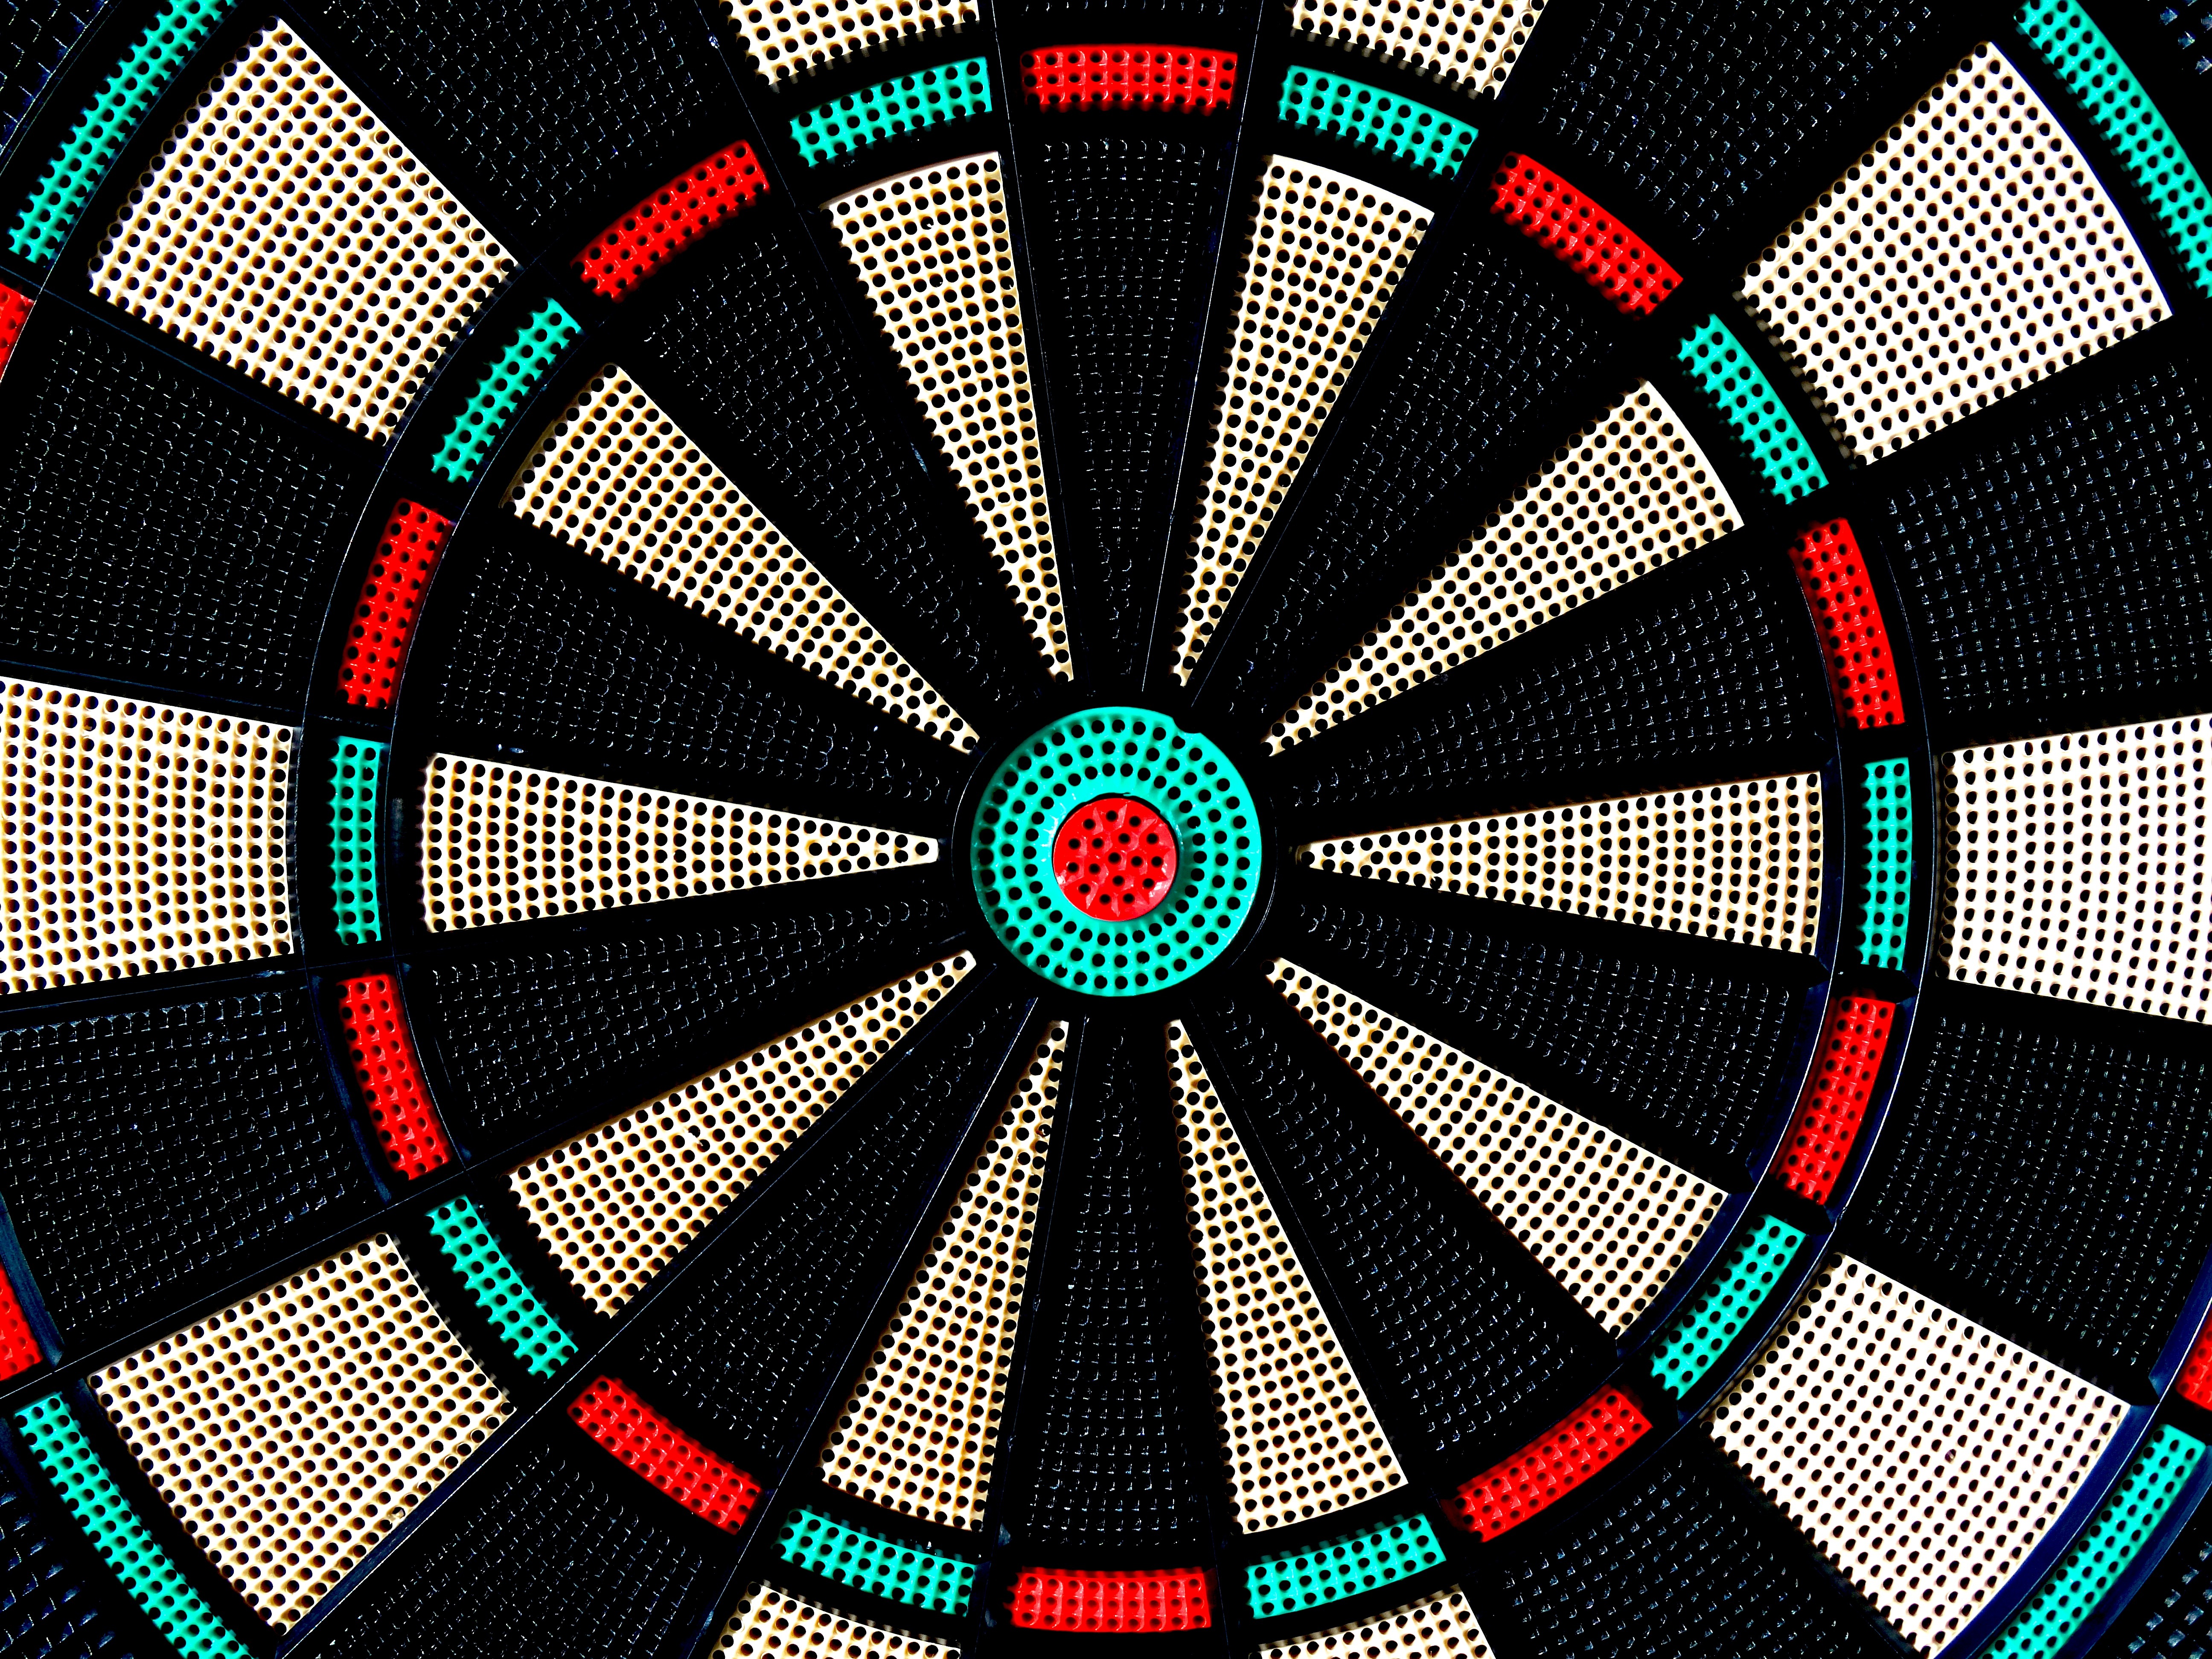
recreation, pattern, circle, design, sports, symmetry, middle, games, target, darts, dart, bull's eye, dartboard, delivering, indoor games and sports, marksmanship